Hands Across Hawthorne

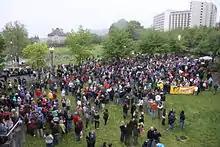
Rally participants crowd at the intersection of Tom McCall Waterfront Park, where the events leading to the attack began, and the Hawthorne Bridge

Brad Forkner and Christopher Rosevear (aged 23 and 24, respectively) were attacked on the Eastbank Esplanade on May 22, 2011, after holding hands while walking across the Hawthorne Bridge in Portland, Oregon. Details of the attack were released by Portland Police on May 24. Forkner and Rosevear said a group of five men followed them from Tom McCall Waterfront Park across the bridge, then beat them as they came down a ramp along the Esplanade.